Florida

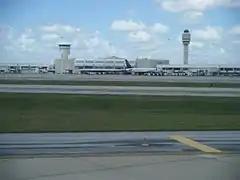
Orlando International Airport, the busiest airport in the state with 44.6million total passengers in 2017

The basic structure, duties, function, and operations of the government of the State of Florida are defined by the Florida Constitution, which establishes the basic law of the state and guarantees various rights and freedoms of the people. As with the American federal government and all other state governments, Florida's government consists of three separate branches: executive, legislative, and judicial. The legislature enacts bills, which, if signed by the governor, become law.